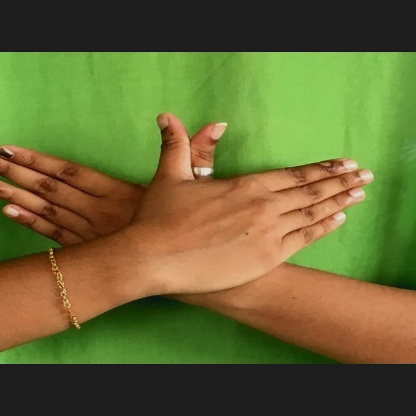
Mudra: Garuda